Giant's Causeway and Bushmills Railway

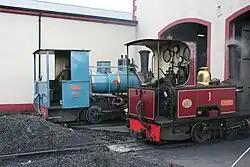
Locomotives of the railway: Shane and Tyrone

The Giant's Causeway and Bushmills Railway (GC&BR) is a narrow gauge heritage railway operating between the Giant's Causeway and Bushmills on the coast of County Antrim, Northern Ireland. The line is long.